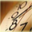
Label: clock